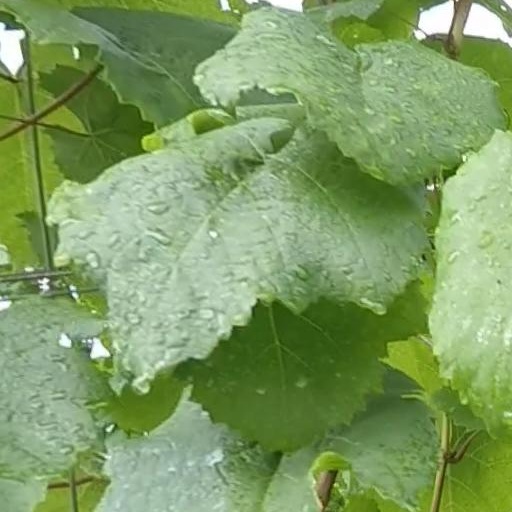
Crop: grape